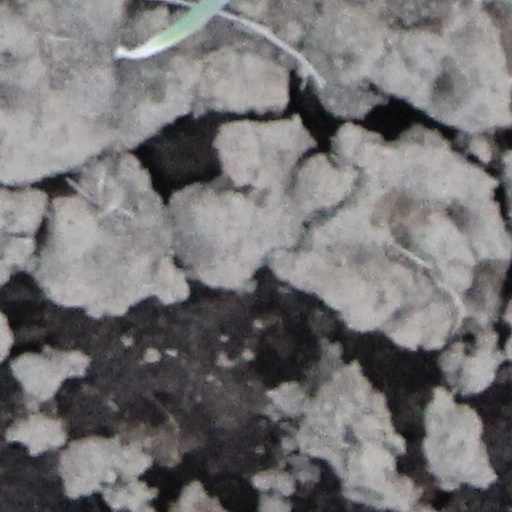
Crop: wheat